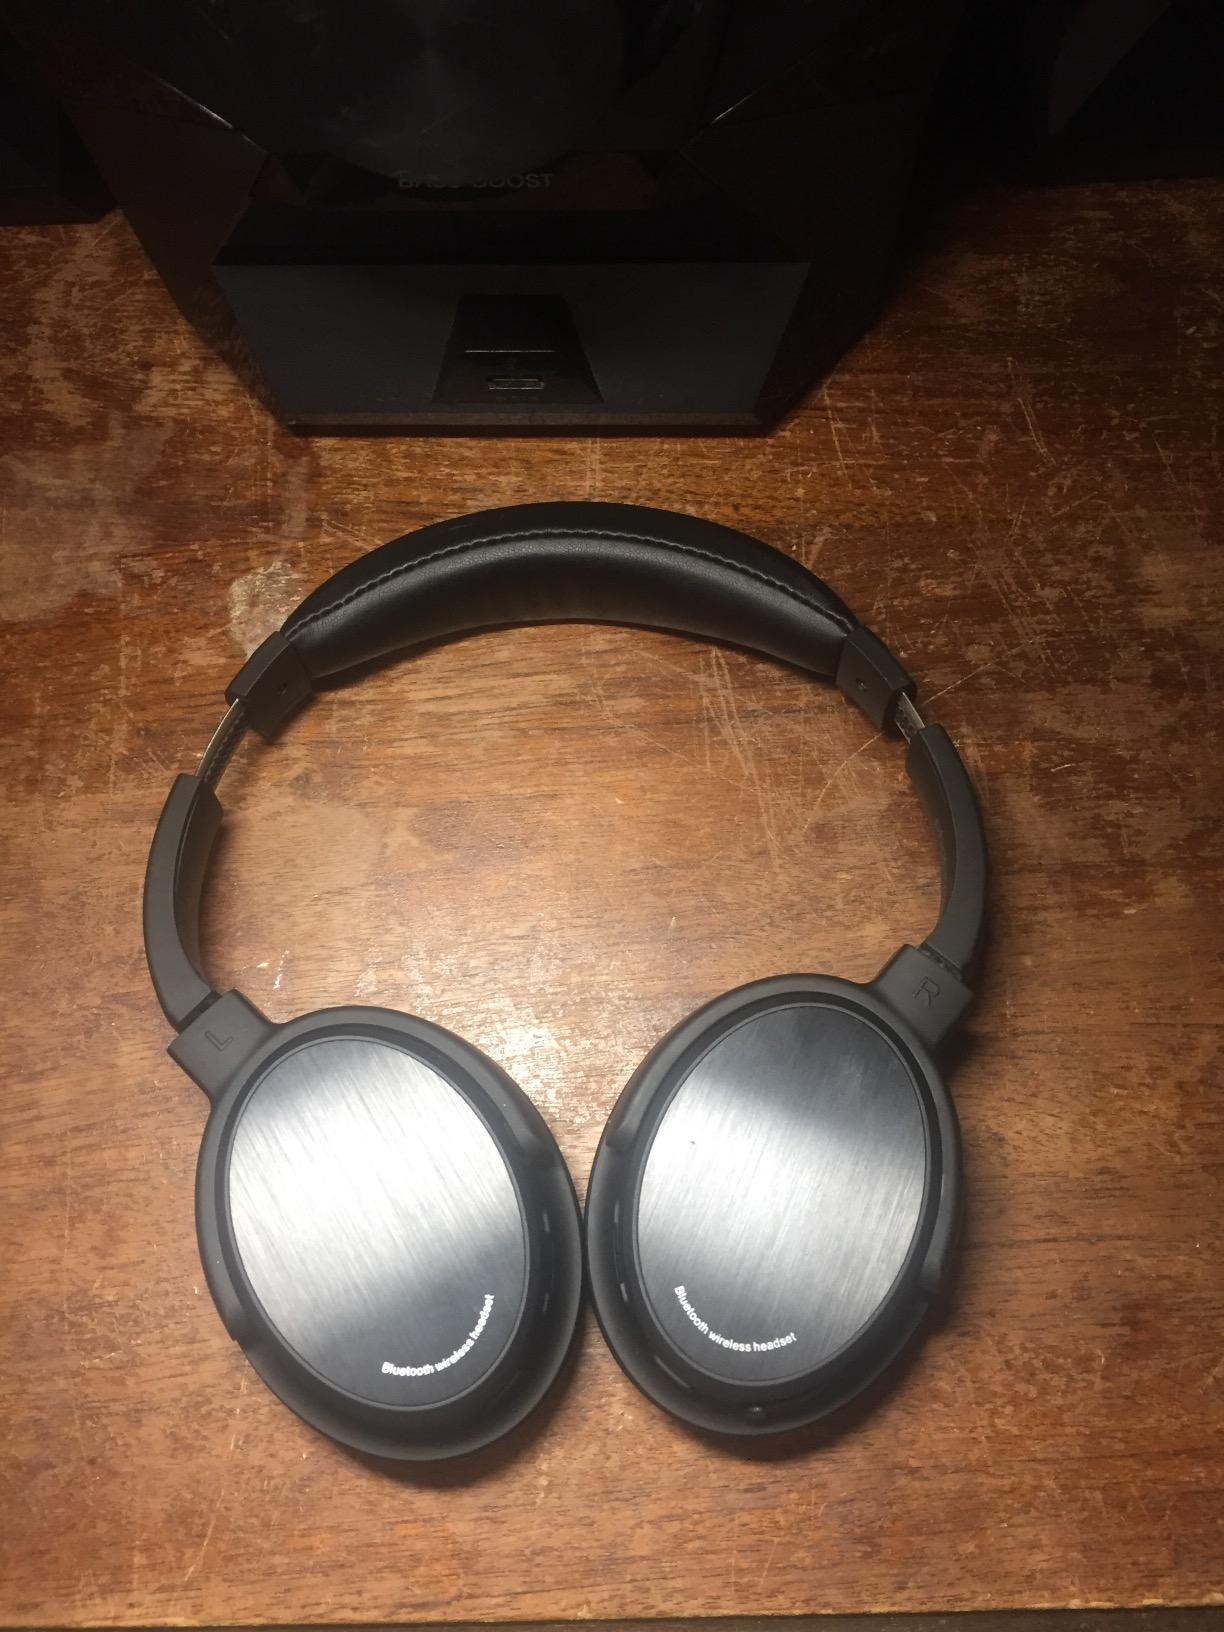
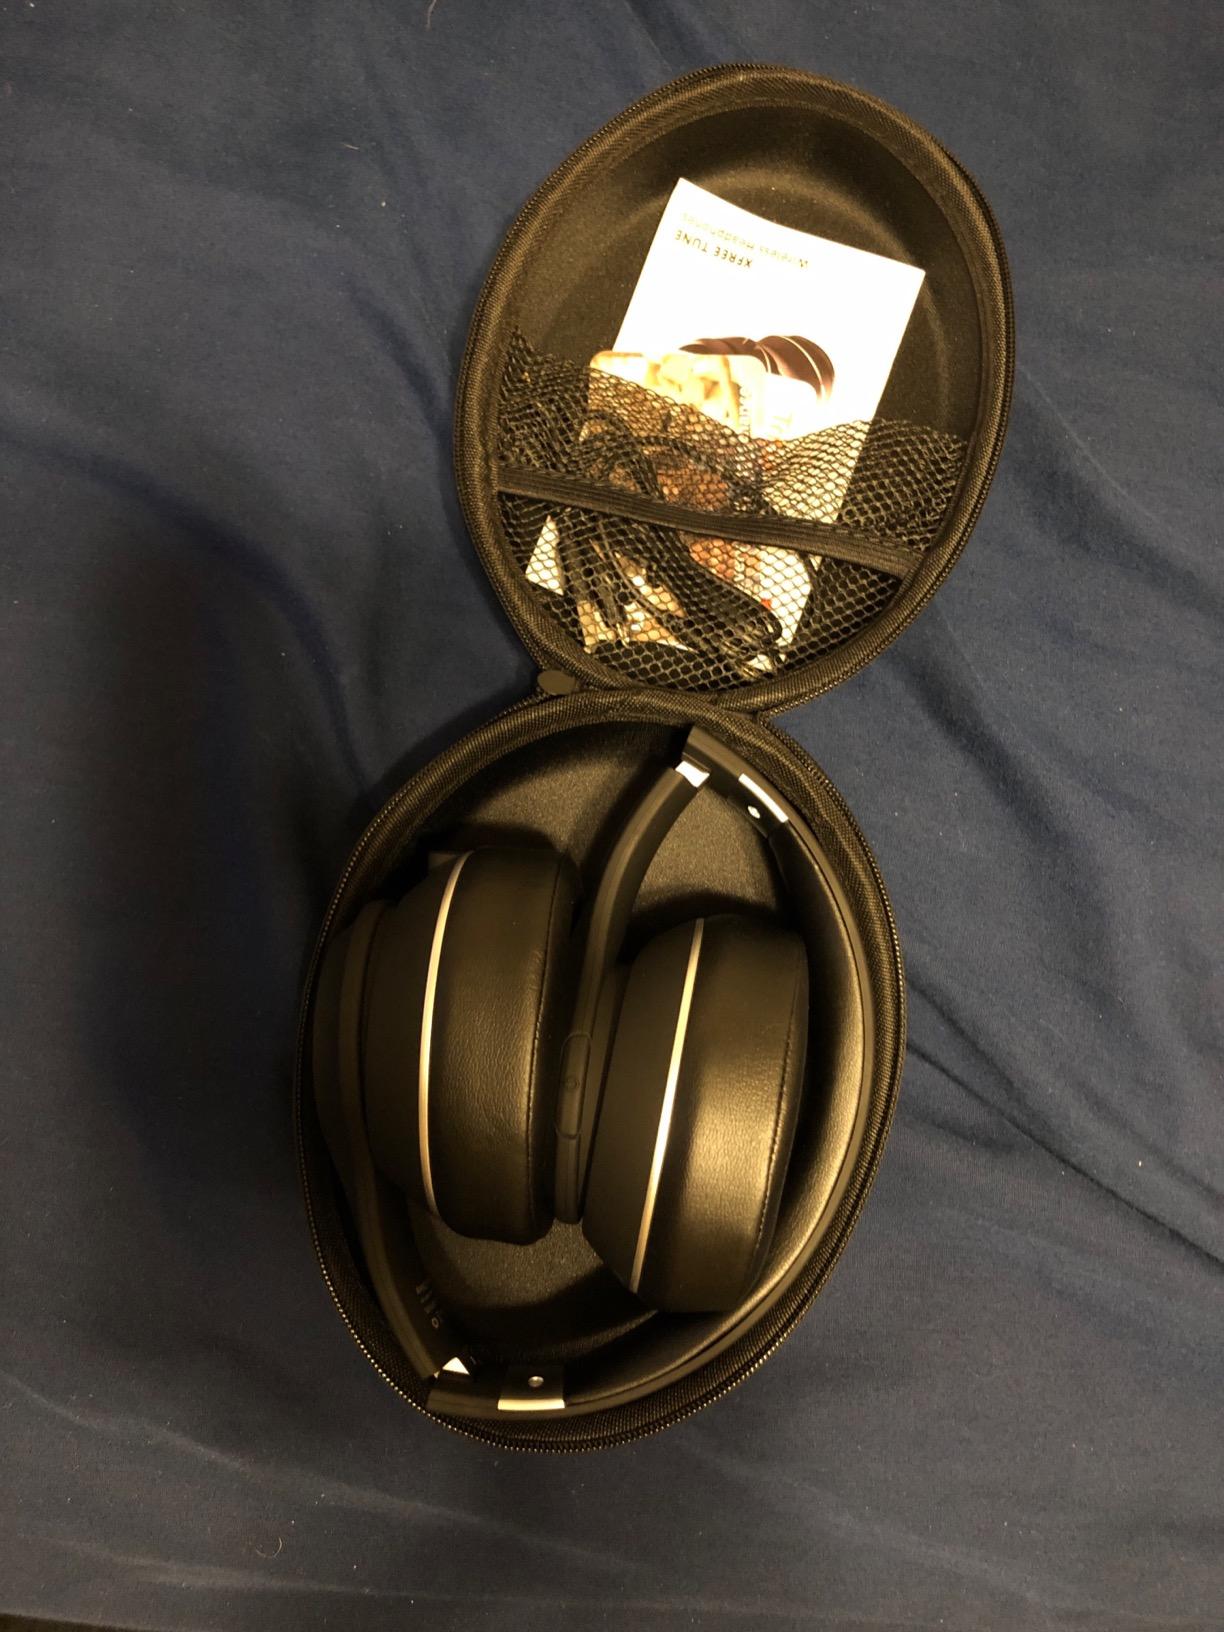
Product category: headphones
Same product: no